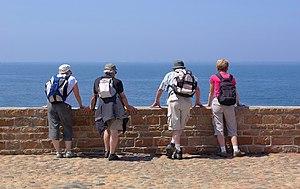
Randonneurs avec sac à dos près du phare du Paon, Île-de-Bréhat, Côtes-d'Armor, France.
La randonnée pédestre est une activité de plein air qui s'effectue à pied en suivant un itinéraire, balisé ou non, seul ou en groupe. C'est à la fois un sport et un loisir de découverte et de contemplation.